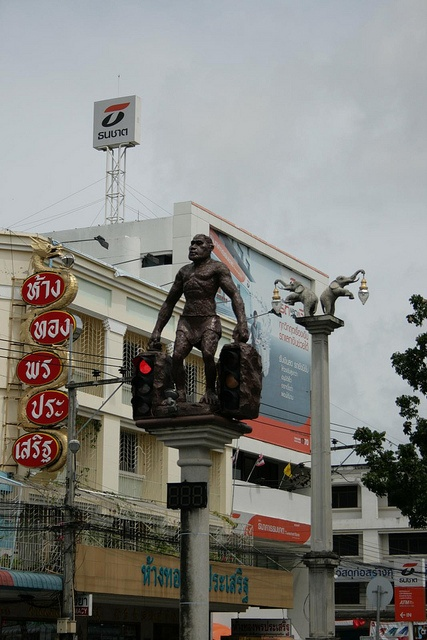
A traffic light in a city with a figure of a person on top of it.
A sculpture on top of a traffic light in a city.
Statues sitting on top of poles near buildings.
a statue of a person close to a street light
A city with a statue of a man holding on to the traffic lights.